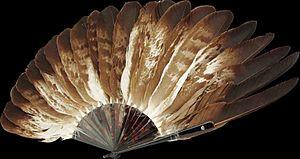
Eventail Duvelleroy, vers 1900, monture en écaille, plumes d'aigles
La maison Duvelleroy est une maison d’éventails et de maroquinerie fondée à Paris en 1827 par Jean-Pierre Duvelleroy. Fournisseur de toutes les cours, elle était installée au 15 rue de la Paix.